The Legend of Mor'du

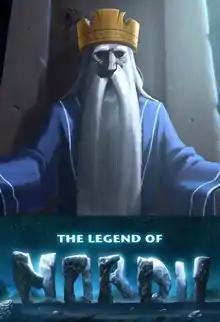

The Legend of Mor'du is a 2012 Pixar short attached to the Blu-ray and DVD release of "Brave". It gives in-depth background about the film's villain, an evil, greedy prince as told by the eccentric witch who transformed him into the monstrous bear that he is in the film. The film combines traditional animation and computer animation.